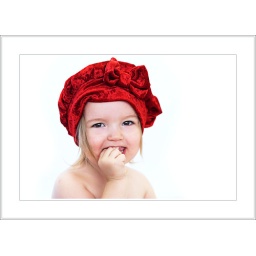
Aylish had fun playing with our hat collection in front of a white sheet for me today.